Irish Greyhound Pig

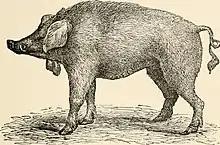
Gaunt old Irish Greyhound pig

The Irish Greyhound pig, was the common pig in Ireland up to the 18th and 19th centuries and it survived in domestication until the start of the 20th. It was reported by Watson (1999) to have been rather unsympathetically described as "a very rough race of animals- colour white, standing very high on the legs, with narrow carcasses,thick coarse bone,rough bristles,long noses and hanging ears". He also reports them as having been described as being rather slow to mature. The negative tone in descriptions of the pigs, it has been suggested, might be due to the difficulties faced by poor farmers having sufficient food for their pigs. Savage (1964) suggest the origins of these pigs is likely to have been directly from the wild boar rather than from the stock of other British domestic pigs. Savage (1964, citing Scharff) reports the last surviving Greyhound pigs being recorded in County Galway from about 1900 and that remains were held in the National Museum of Ireland, Dublin.